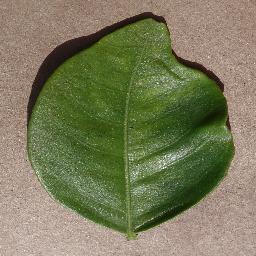
Label: Orange___Haunglongbing_(Citrus_greening)